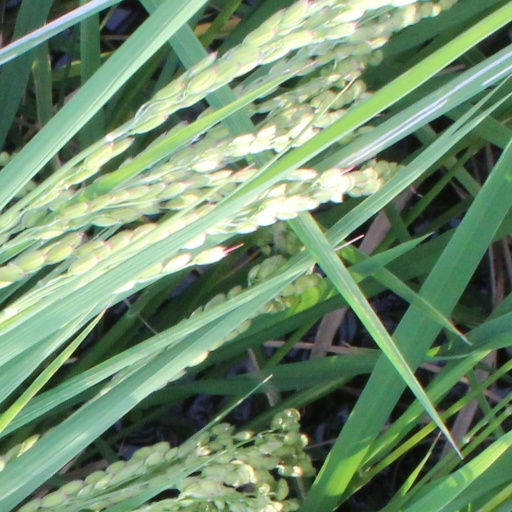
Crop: rice